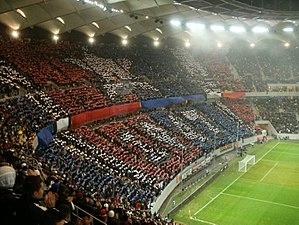
Le Fotbal Club FCSB, nommé jusqu'en 2017, Fotbal Club Steaua Bucarest et couramment appelé Steaua, est un club roumain de football professionnel basé à Bucarest. Fondée en 1947 sous le nom d'Asociația Sportivă a Armatei București, le club a passé toute son histoire dans la Liga I, en première division roumaine.